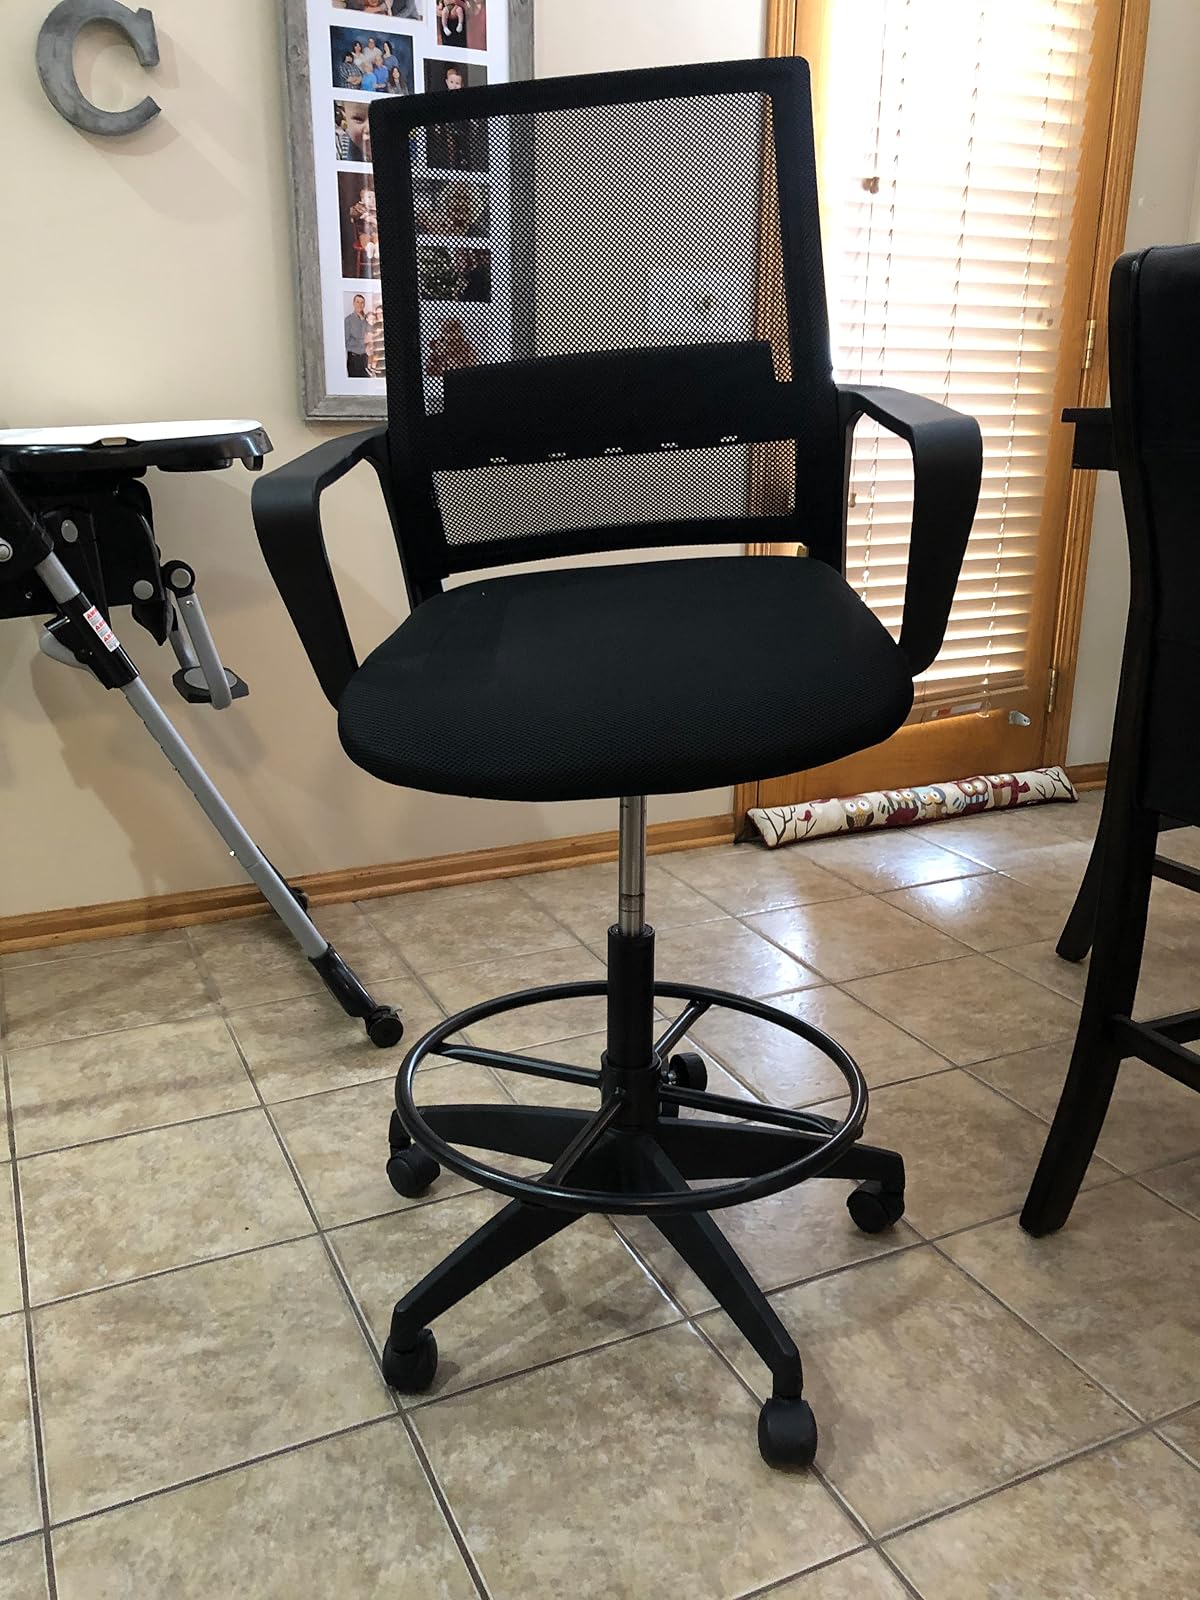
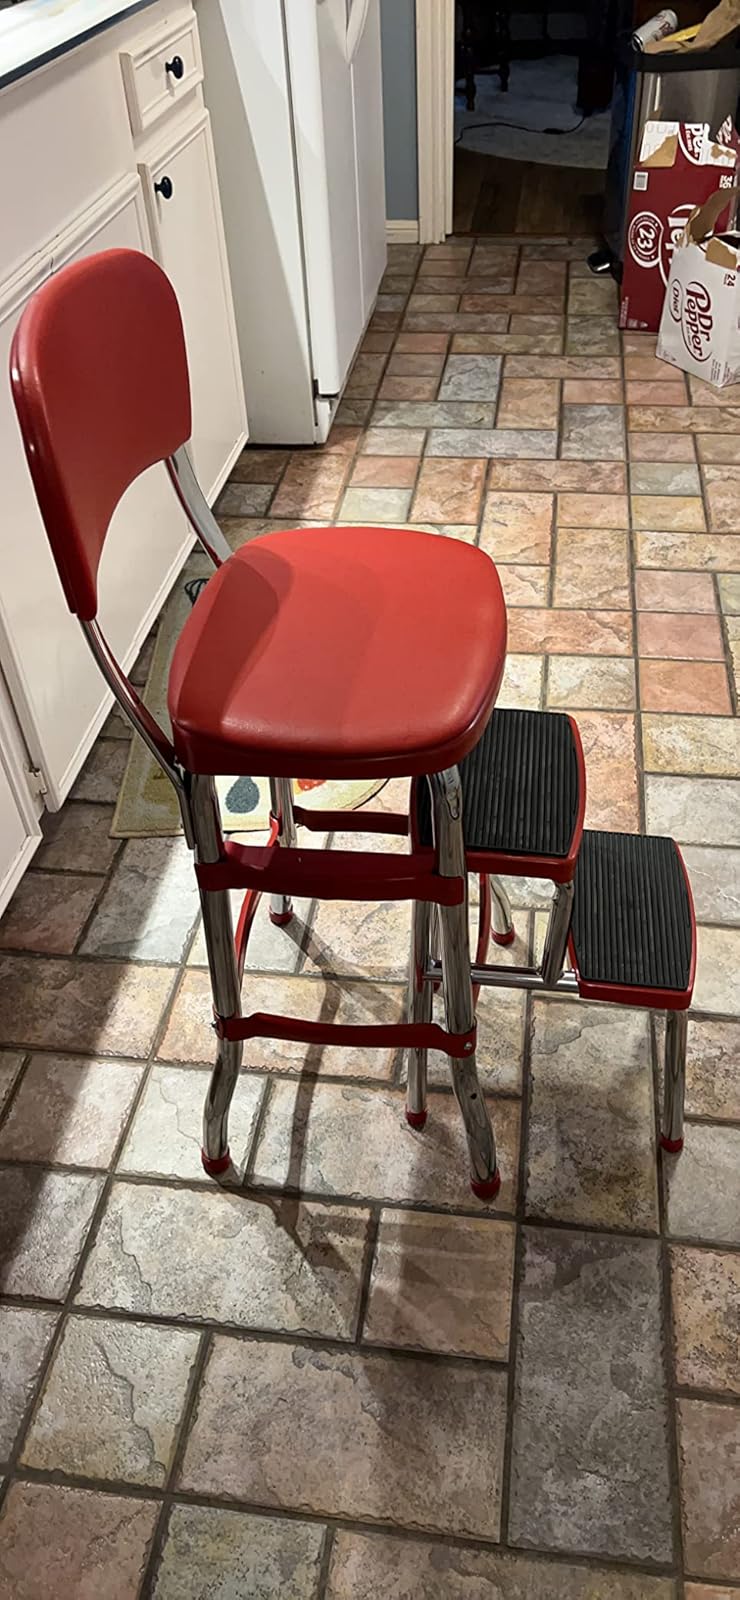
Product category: items_chair
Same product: no